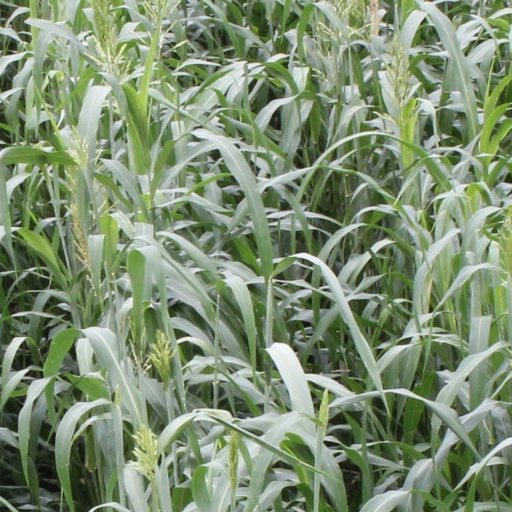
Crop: sorghum